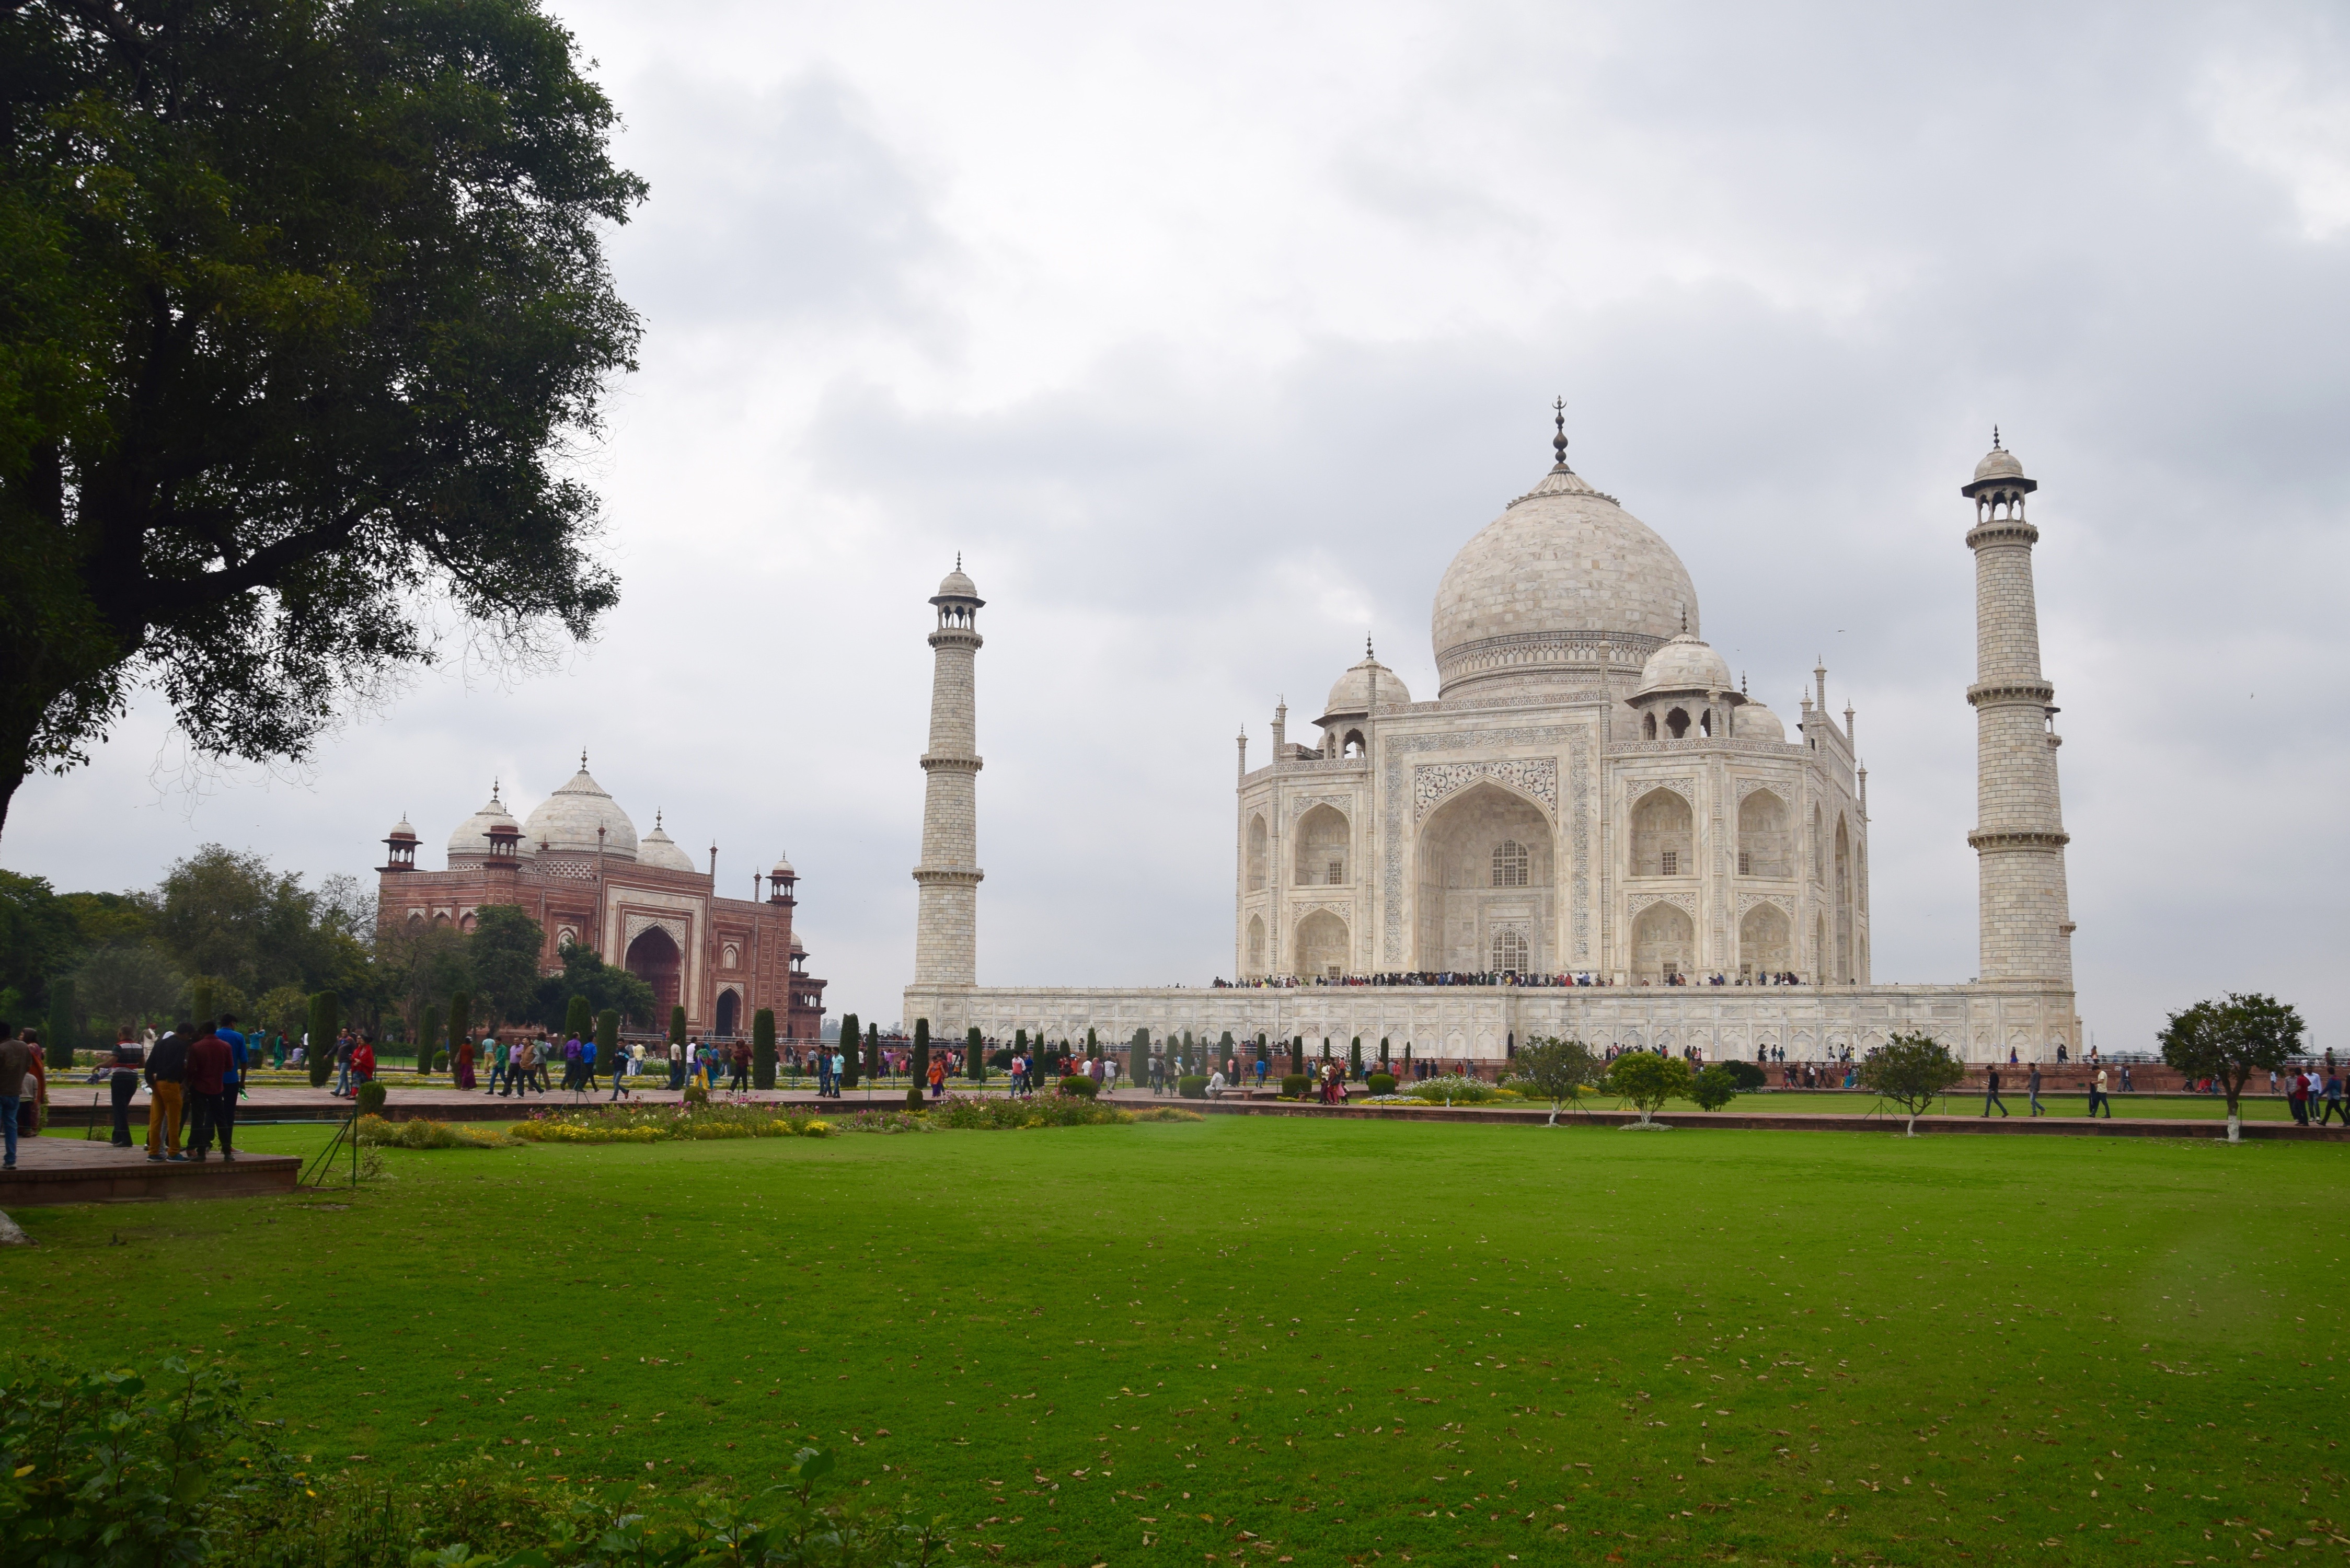
landscape, tree, nature, grass, cloud, architecture, sky, building, palace, city, monument, daytime, arch, love, landmark, facade, tourism, place of worship, taj mahal, mosque, india, tourist attraction, dome, tomb, estate, agra, mausoleum, mughal, stately home, historic site, ancient history